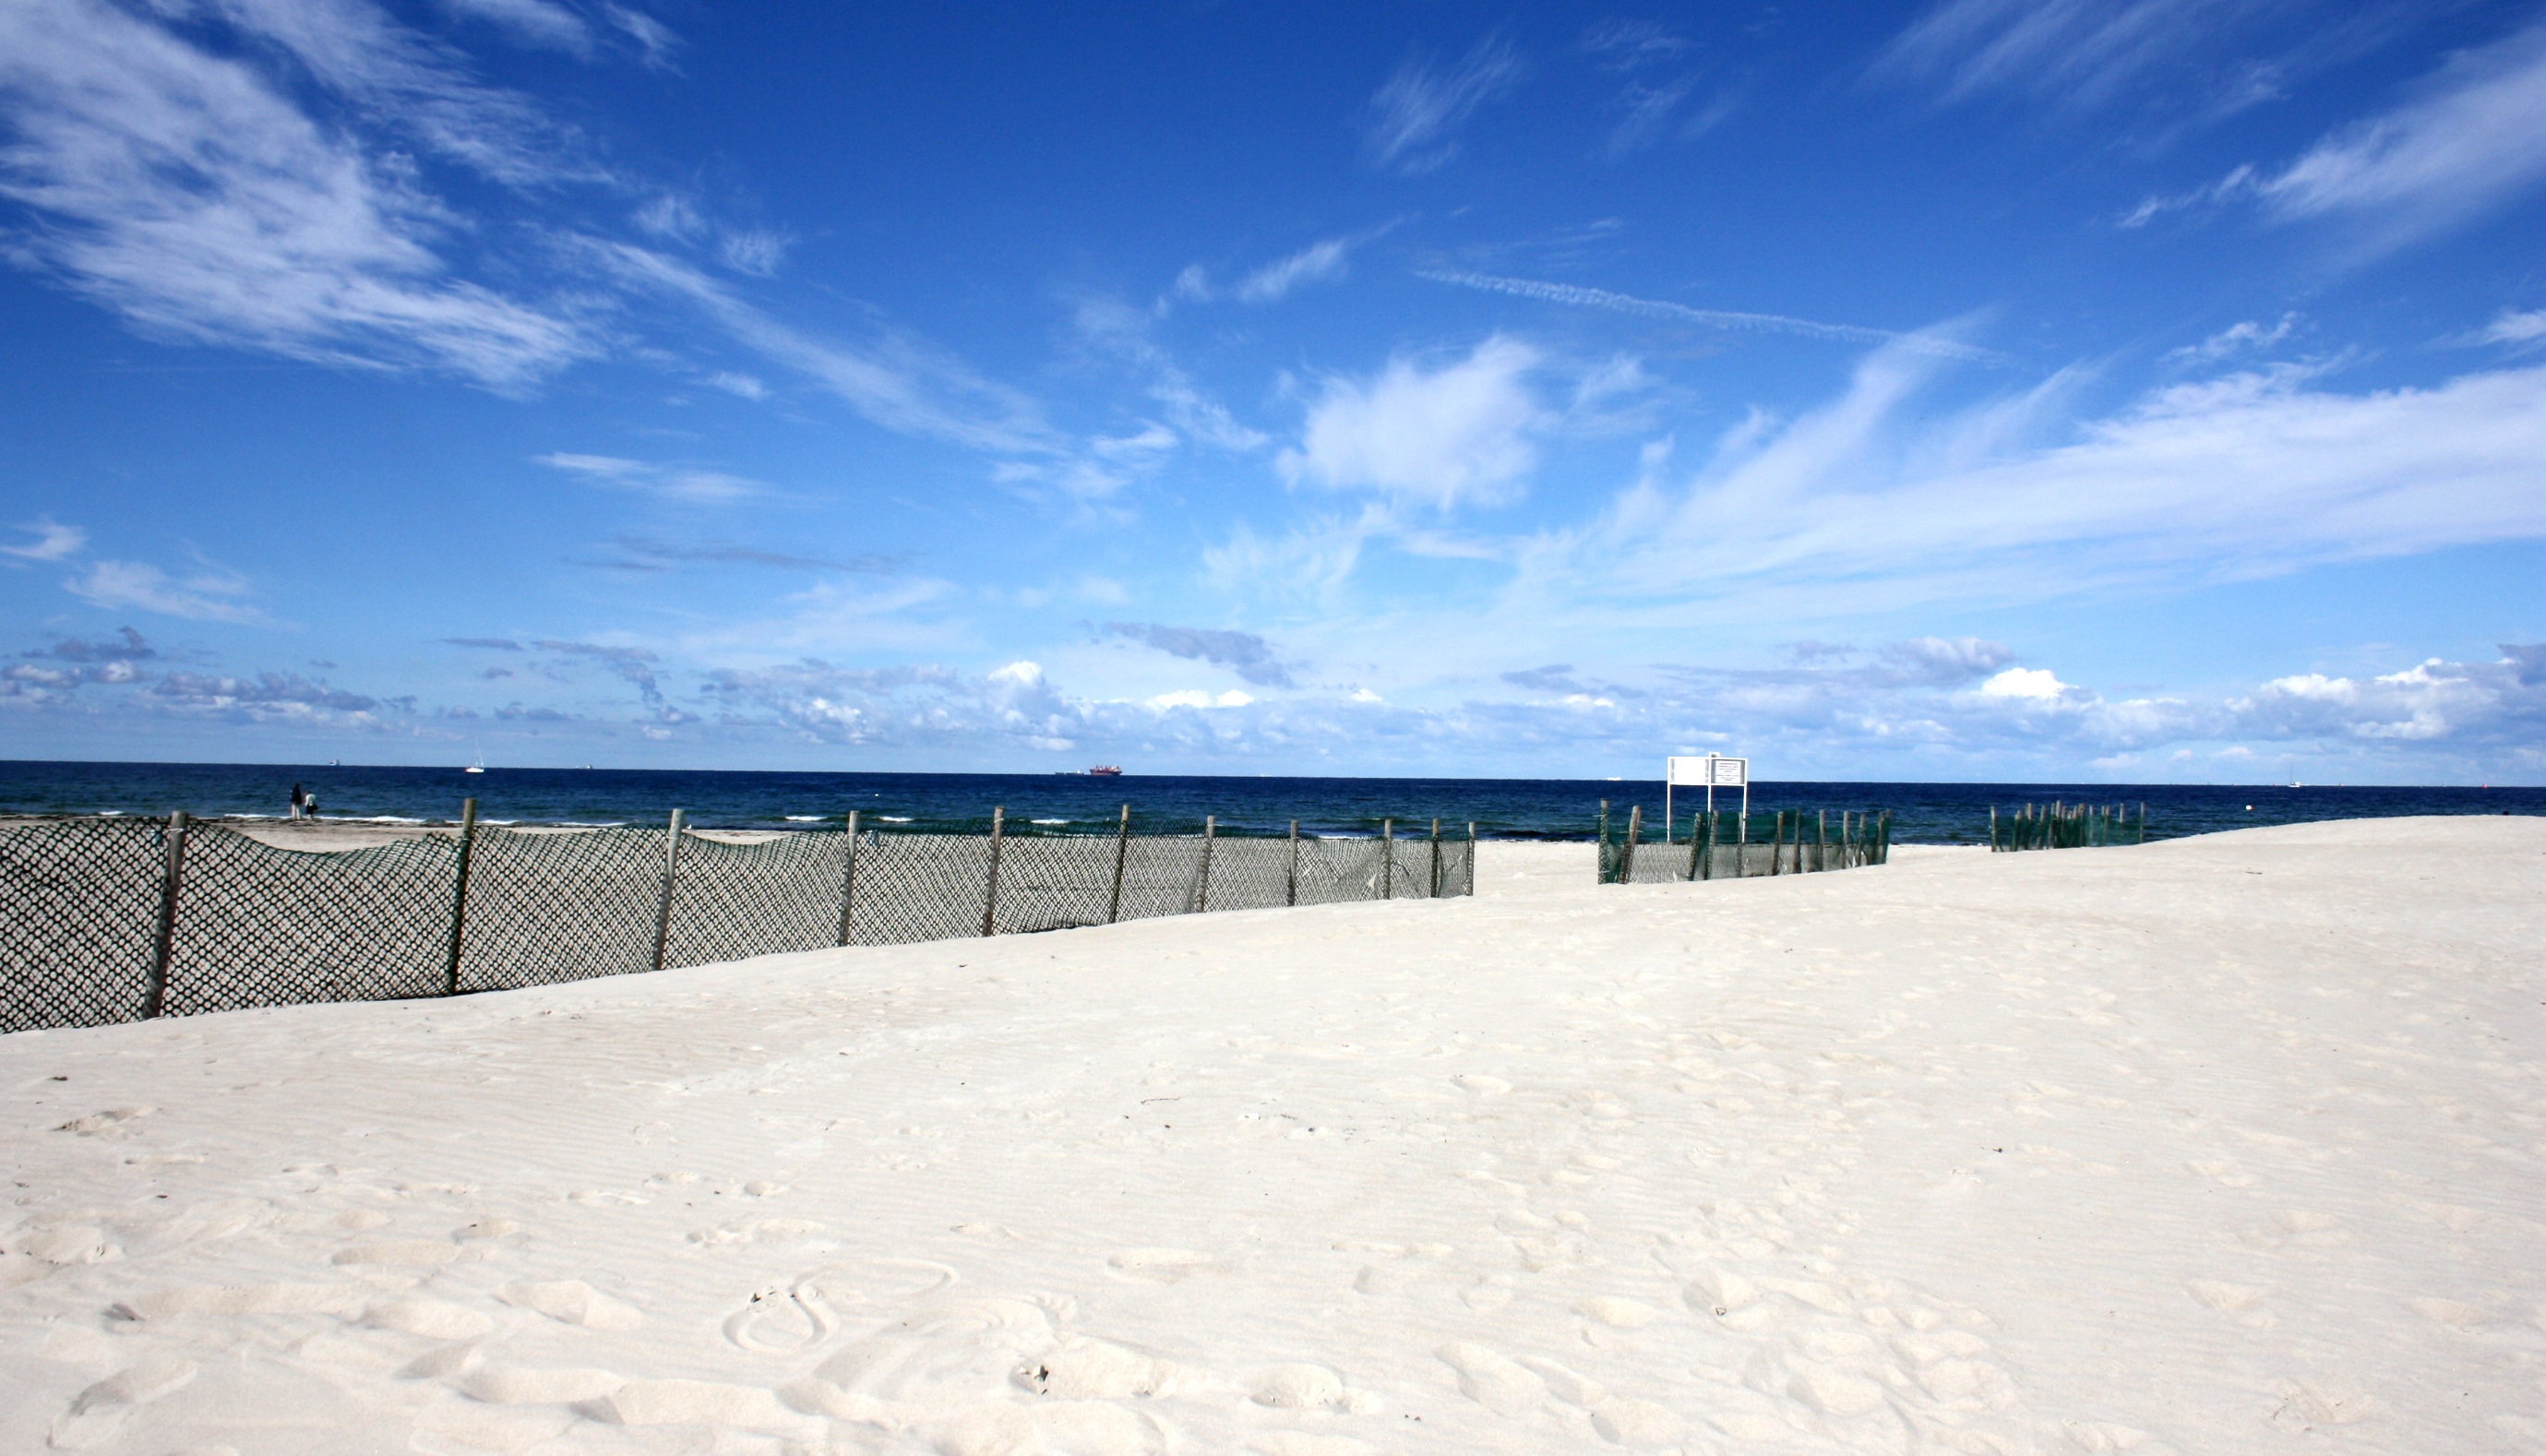
beach, sea, coast, nature, sand, ocean, horizon, cloud, sky, shore, lake, vacation, travel, baltic sea, northern germany, sand beach, kleiner ostseestrand, warnemunde, coastal and oceanic landforms